Werner Genuit

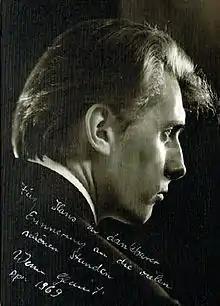
Werner Genuit-1969

Born in Wuppertal, Genuit was first trained to be a baker. He then studied the piano at the "Nordwestdeutsche Musikakademie", now the Hochschule für Musik Detmold, with Hans Richter-Haaser, and in Geneva with Louis Hiltbrand, where he graduated with a "Premier Prix à L'Unanimité".